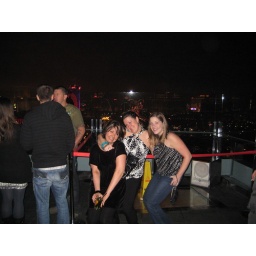
Standing by the glass floor